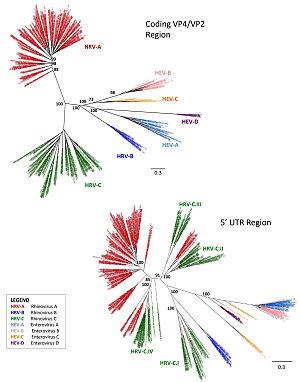
La « paralysie flasque aiguë » est un syndrome rare mais grave, caractérisé par une maladie inflammatoire aiguë des cellules de la corne de la moelle épinière.